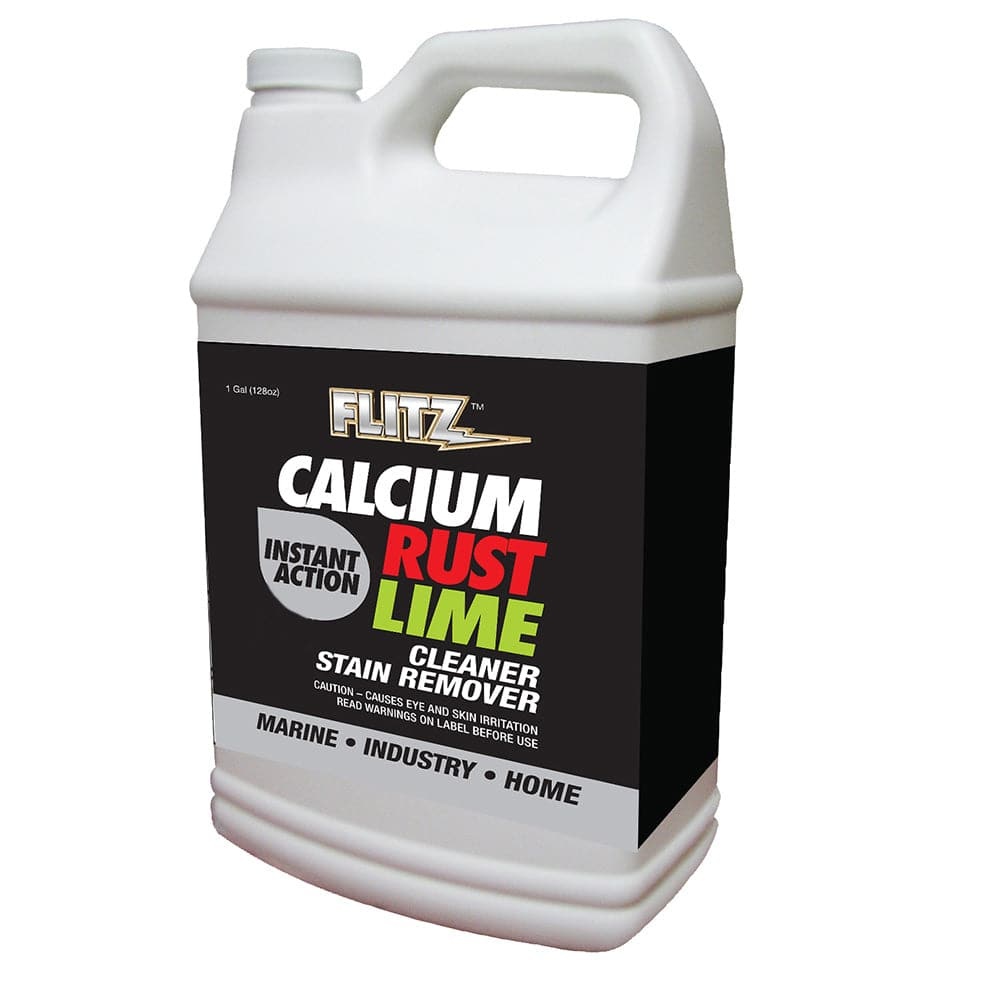
Flitz Instant Calcium, Rust & Lime Remover - Gallon Refill [CR 01610]
Instant Calcium, Rust & Lime Remover - Gallon Refill C.R.L means clean, reveal, and luster! Do it the right way with this deposit killing organic formula. One spray then polish away with Calcium, Rust & Lime Remover! Quickly and easily removes even the crustiest of stains, deposits and build-up. Made of organic salt, it is safer and easier to use than traditional cleaners. Recommended for removal of hard water spots and rust stains. Use On: Glass Plastic & Acrylics Aluminum Fiberglass Tile Stainless Steel Brass Copper Painted Surfaces Enamel finishes Instantly Removes: Hardwater Spots Encrusted Calcium/Lime Deposits Heavy Green Tarnish Heavy Oxidation Rust Corrosion Grease Oil Water Stains Soap Scum Build-up Not for: Chrome, Marble, some Granite, Jura, Travertine & Terrazzo WARNING: This product can expose you to chemicals including Methanol which is known to the State of California to cause reproductive harm, and 1, 4-Dioxane which is known to the State of California to cause cancer. For more information go to P65Warnings.ca.gov . Specifications: Type: Hard Water Box Dimensions: 4"H x 7"W x 13"L WT: 9 lbs UPC: 065925016109
Brand: Flitz
Category: Vehicles & Parts > Vehicle Parts & Accessories > Vehicle Maintenance, Care & Decor > Vehicle Cleaning > Vehicle Carpet & Upholstery Cleaners > Stain Removers